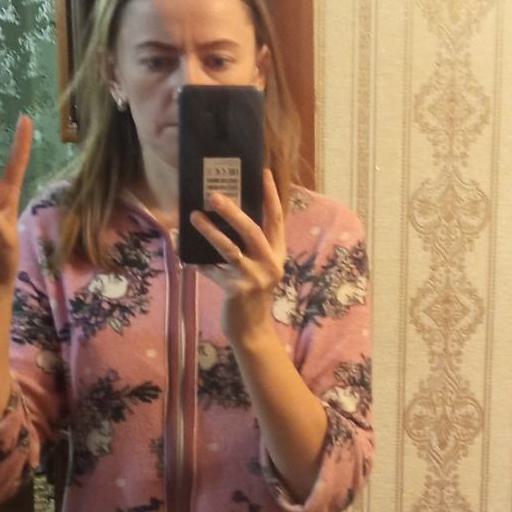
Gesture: no_gesture